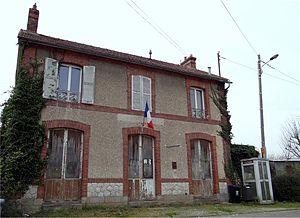
Ancienne gare ferroviaire (Gallardon-Pont) sur la ligne d'Auneau-Ville à Dreux à Bailleau-Armenonville, Eure-et-Loir, France.
Gallardon est une commune française située dans le département d'Eure-et-Loir, en région Centre-Val de Loire.
La ligne d'Auneau-Ville à Dreux est une ancienne ligne du réseau ferré national français. Elle reliait Auneau à Dreux en passant par Gallardon, Maintenon et Nogent-le-Roi, dans le département d'Eure-et-Loir.
Bailleau-Armenonville est une commune française située dans le département d'Eure-et-Loir, en région Centre-Val de Loire.